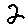
Label: 2